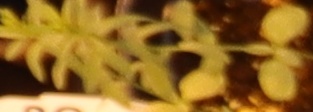
Label: Flax